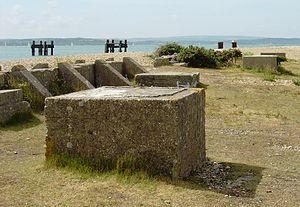
Lepe est un village sur le Solent, dans le district de New Forest, comté du Hampshire, en Angleterre.